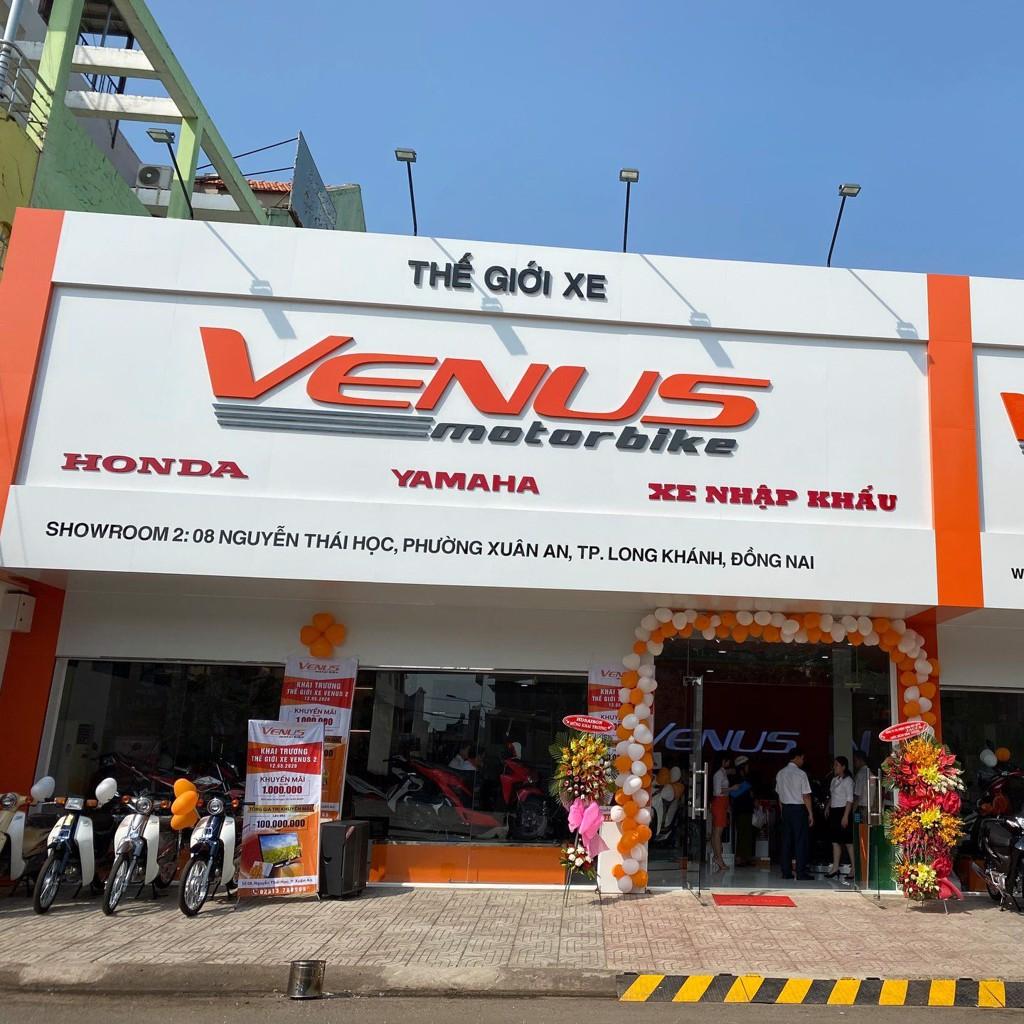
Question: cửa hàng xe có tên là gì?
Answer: cửa hàng xe có tên là venus